Raleigh, North Carolina

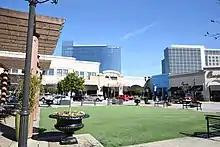
The towers at North Hills in Midtown Raleigh

One common division of Raleigh is to differentiate the central part of the city, which lies inside of the circumferential highway known as the Raleigh Beltline (I-440 and I-40) from areas outside of the Beltline. The area inside of the beltline includes the entirety of the central business district known as Downtown Raleigh, as well as several more residential areas surrounding it.